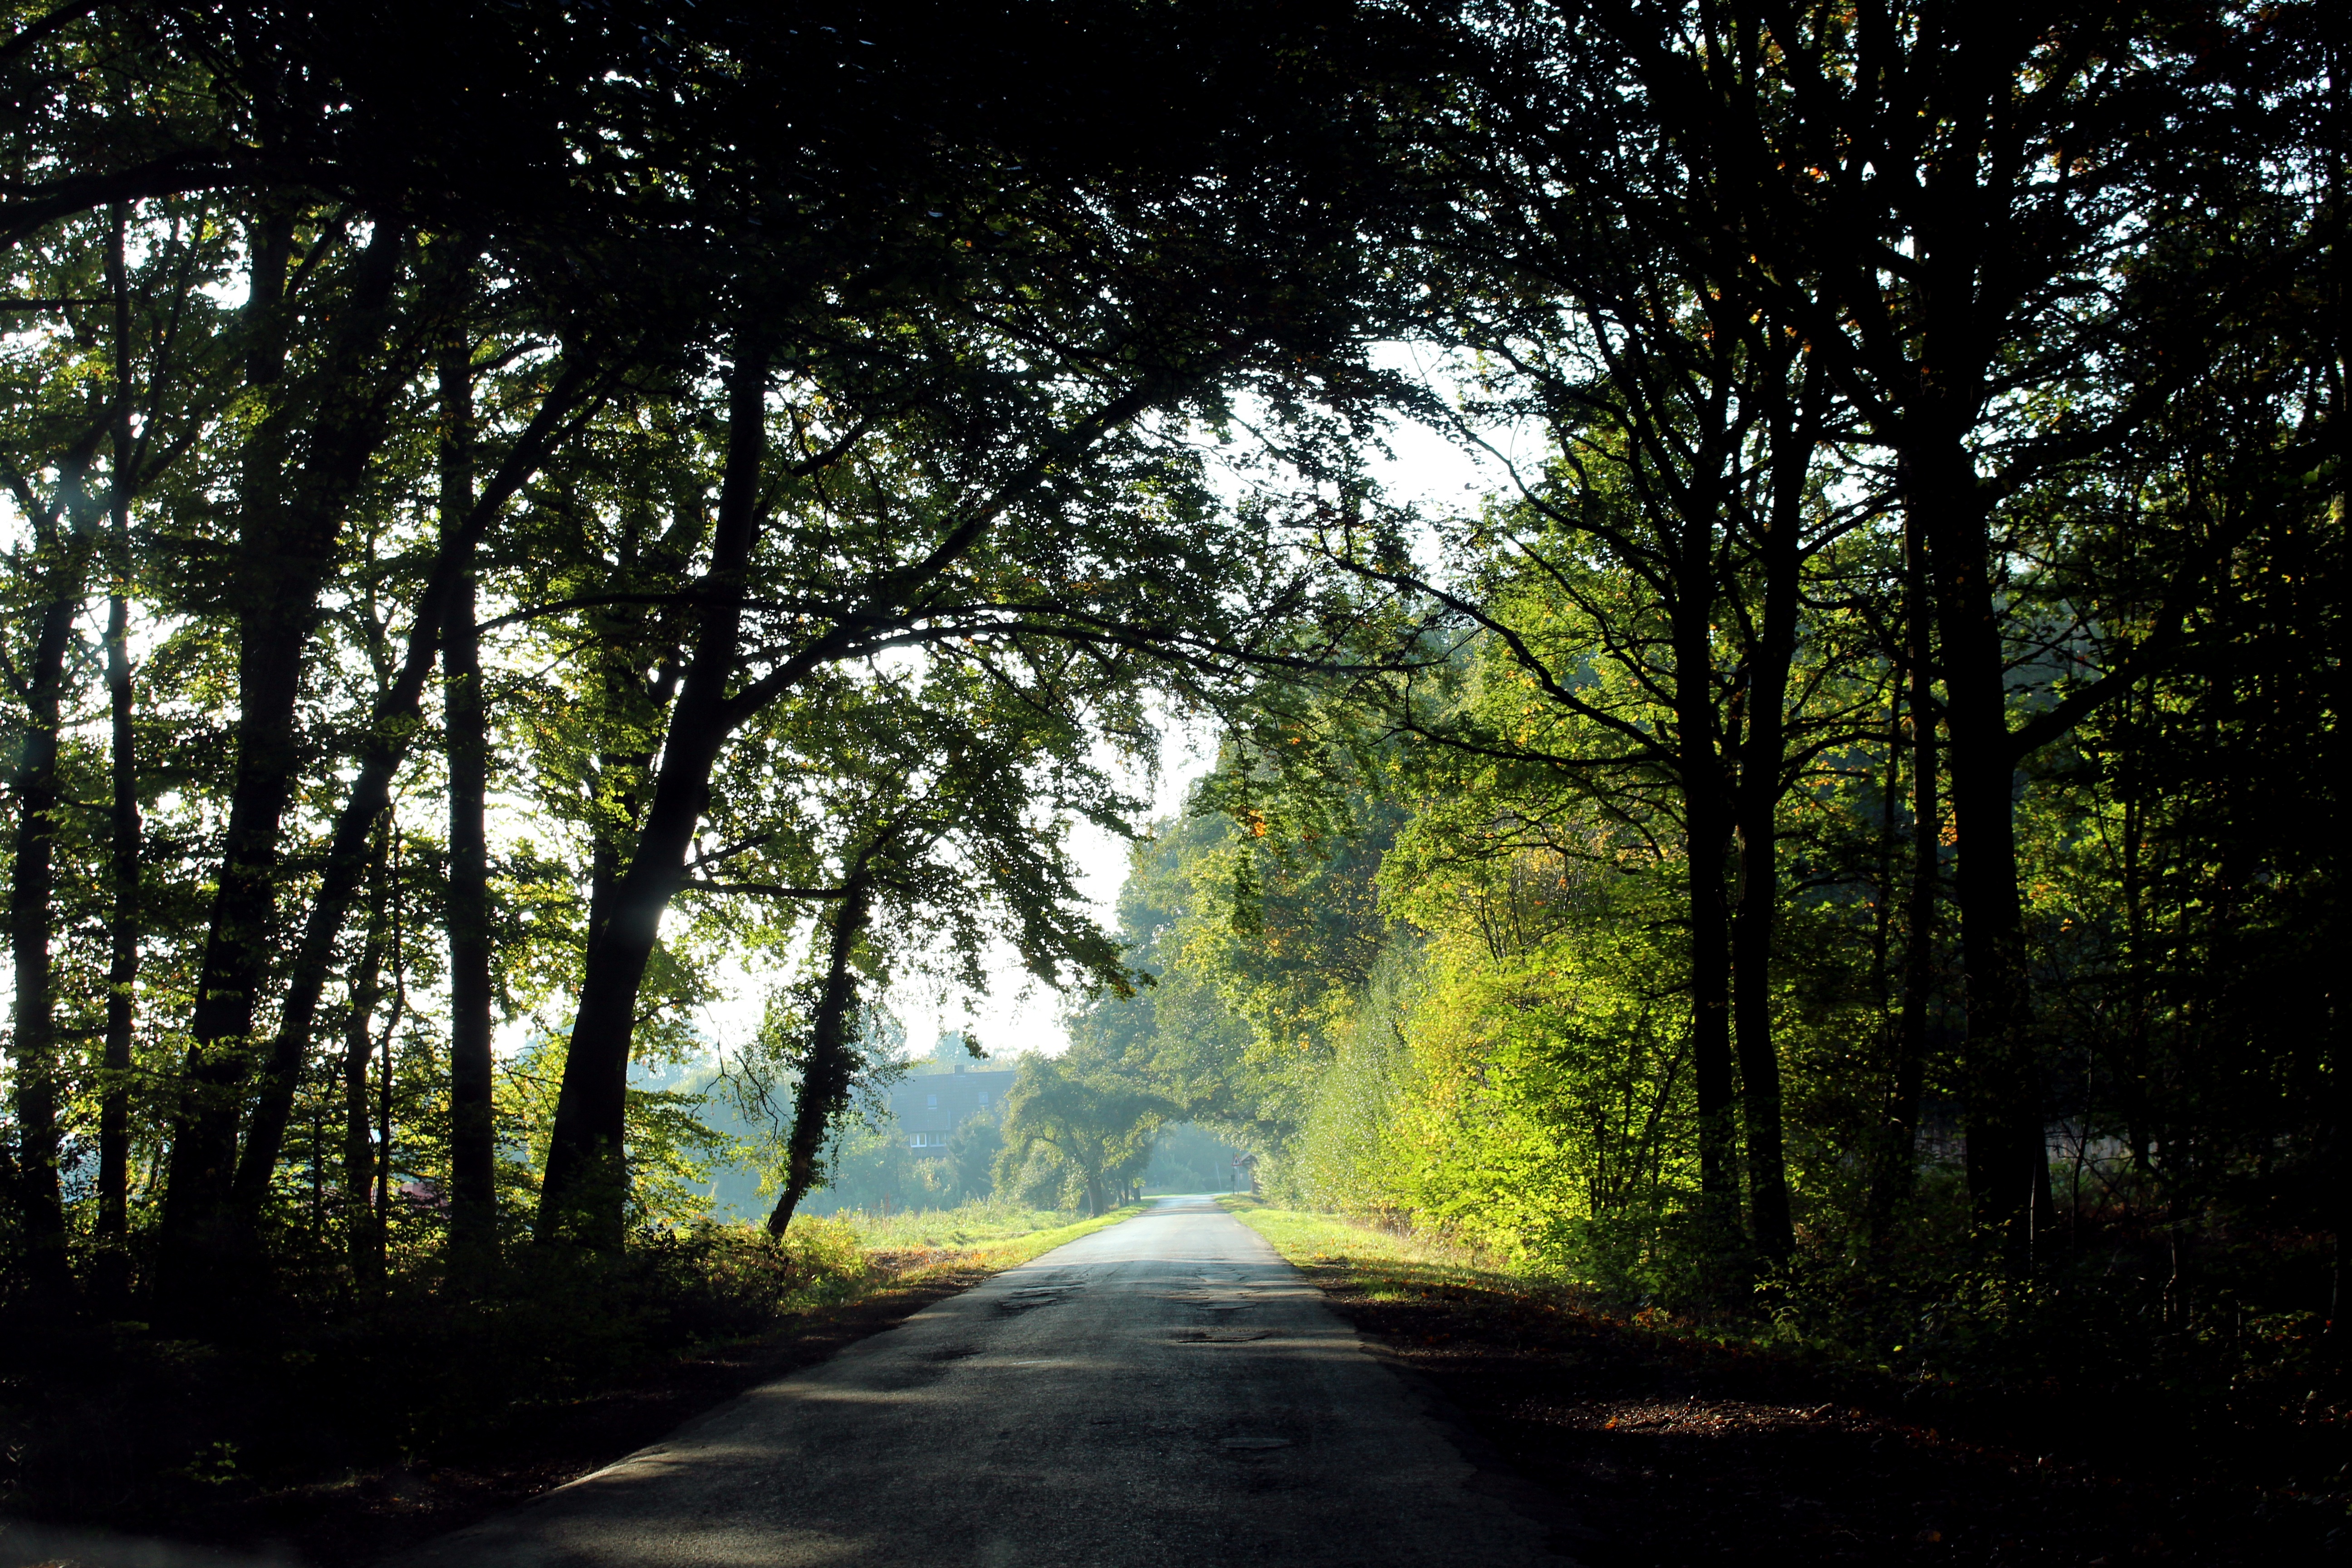
landscape, tree, nature, forest, grass, light, plant, road, mist, sunlight, morning, leaf, dark, green, jungle, autumn, park, contrast, season, sunny, hell, woodland, habitat, glade, rural area, natural environment, atmospheric phenomenon, woody plant